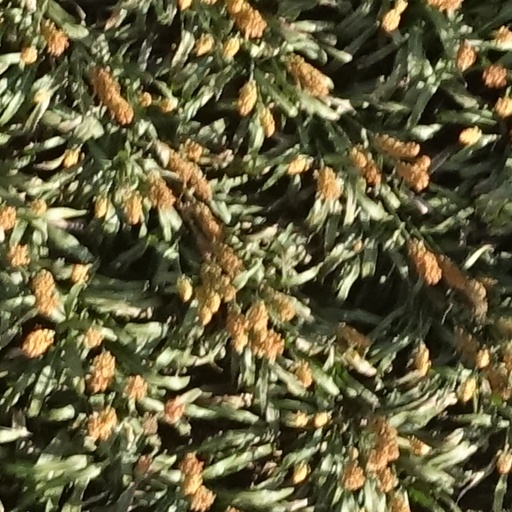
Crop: sorghum